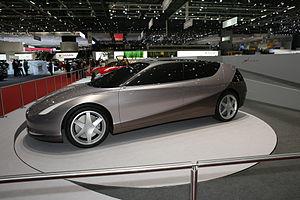
Le Fioravanti Hidra est un concept car de type MPC « Multi Purpose Coupè », un monospace en forme de coupé, réalisé par le carrossier italien Fioravanti et présenté au Salon de Genève en mars 2008.
Leonardo Fioravanti est un important designer automobile italien, PDG fondateur de Fioravanti, après avoir passé 24 ans chez Pininfarina, puis chez Ferrari, et avoir créé quelques unes des Ferrari les plus mythiques de l'histoire de l'automobile...
Fioravanti est une entreprise d'architecture, et de design en carrosserie automobile italienne, de Moncalieri près de Turin, fondée en 1987 par le designer automobile italien Leonardo Fioravanti.